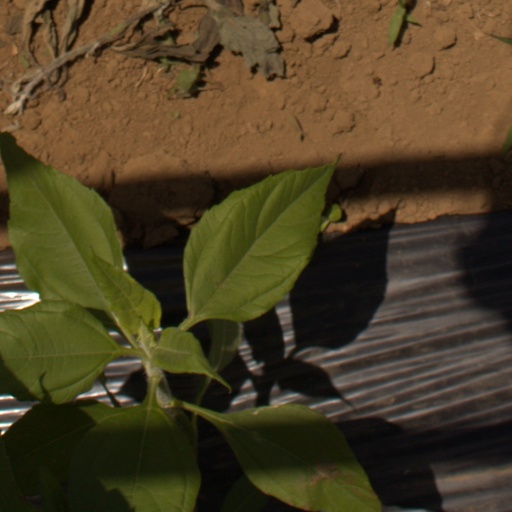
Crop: Jerusalem artichoke